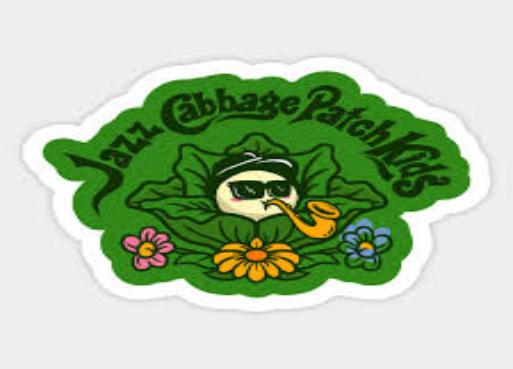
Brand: Cabbage Patch Kids
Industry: Leisure